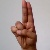
The image shows a hand gesture representing the letter 'U' in Indian Sign Language.